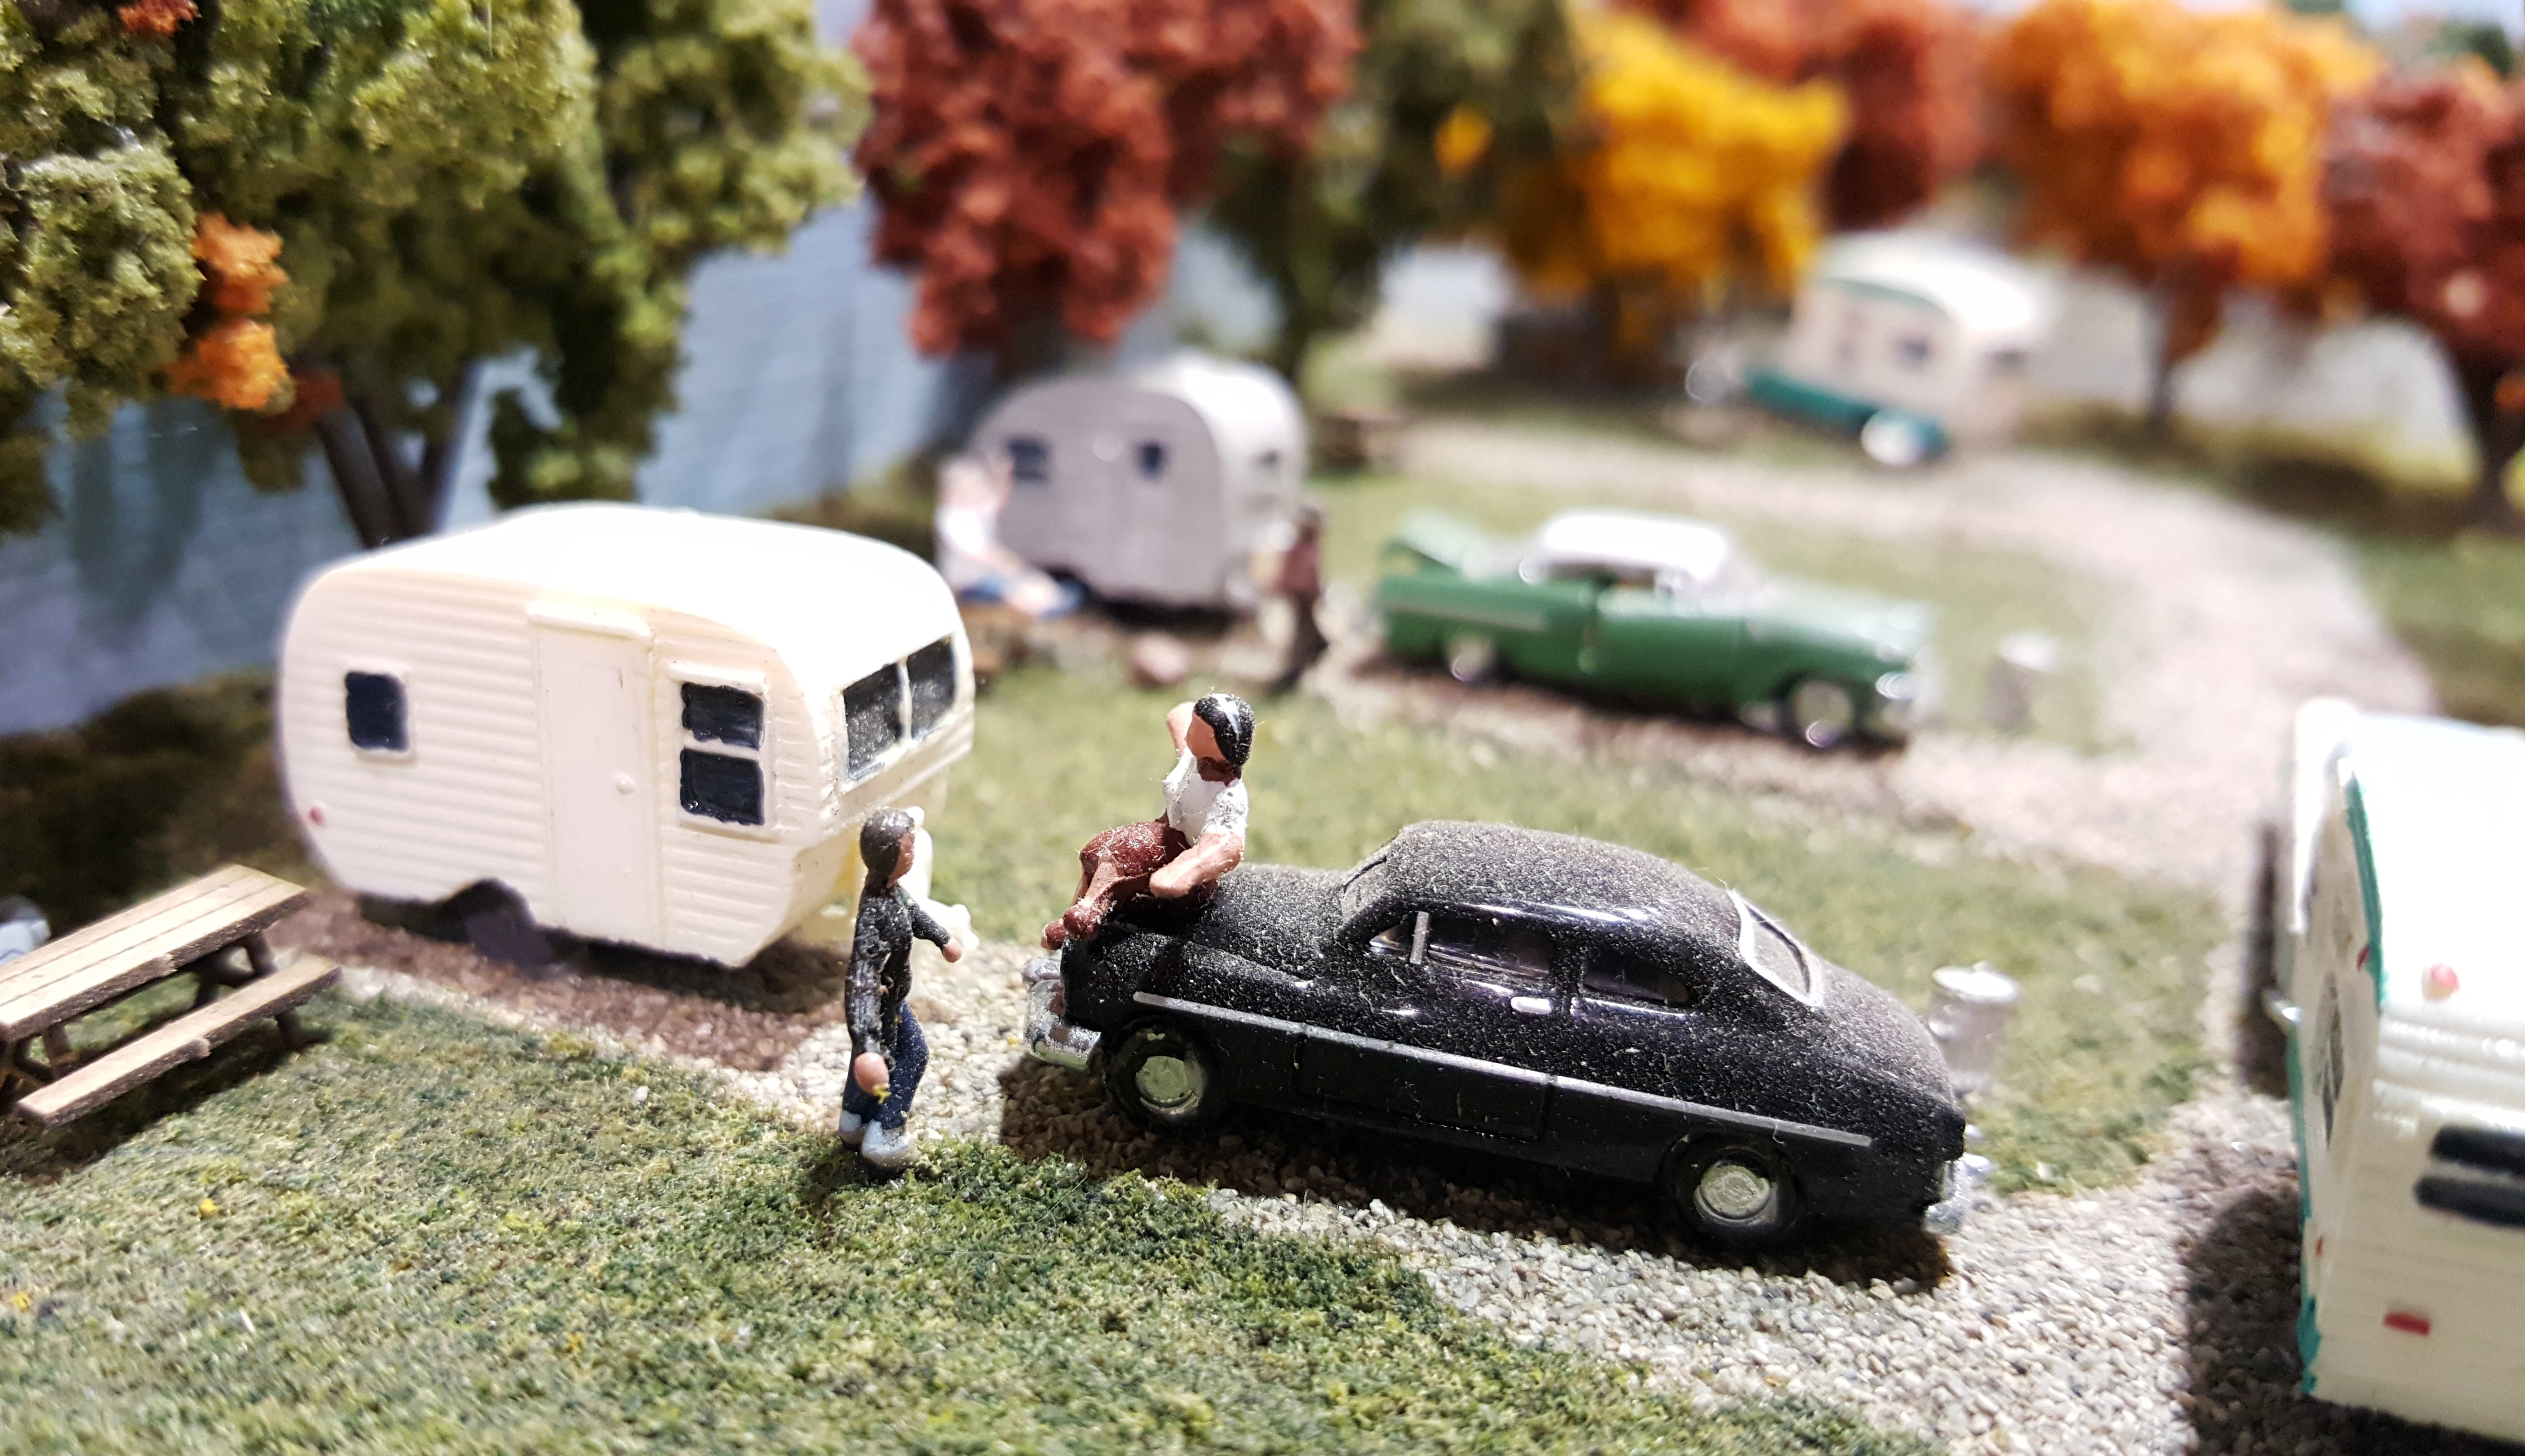
car, transport, vehicle